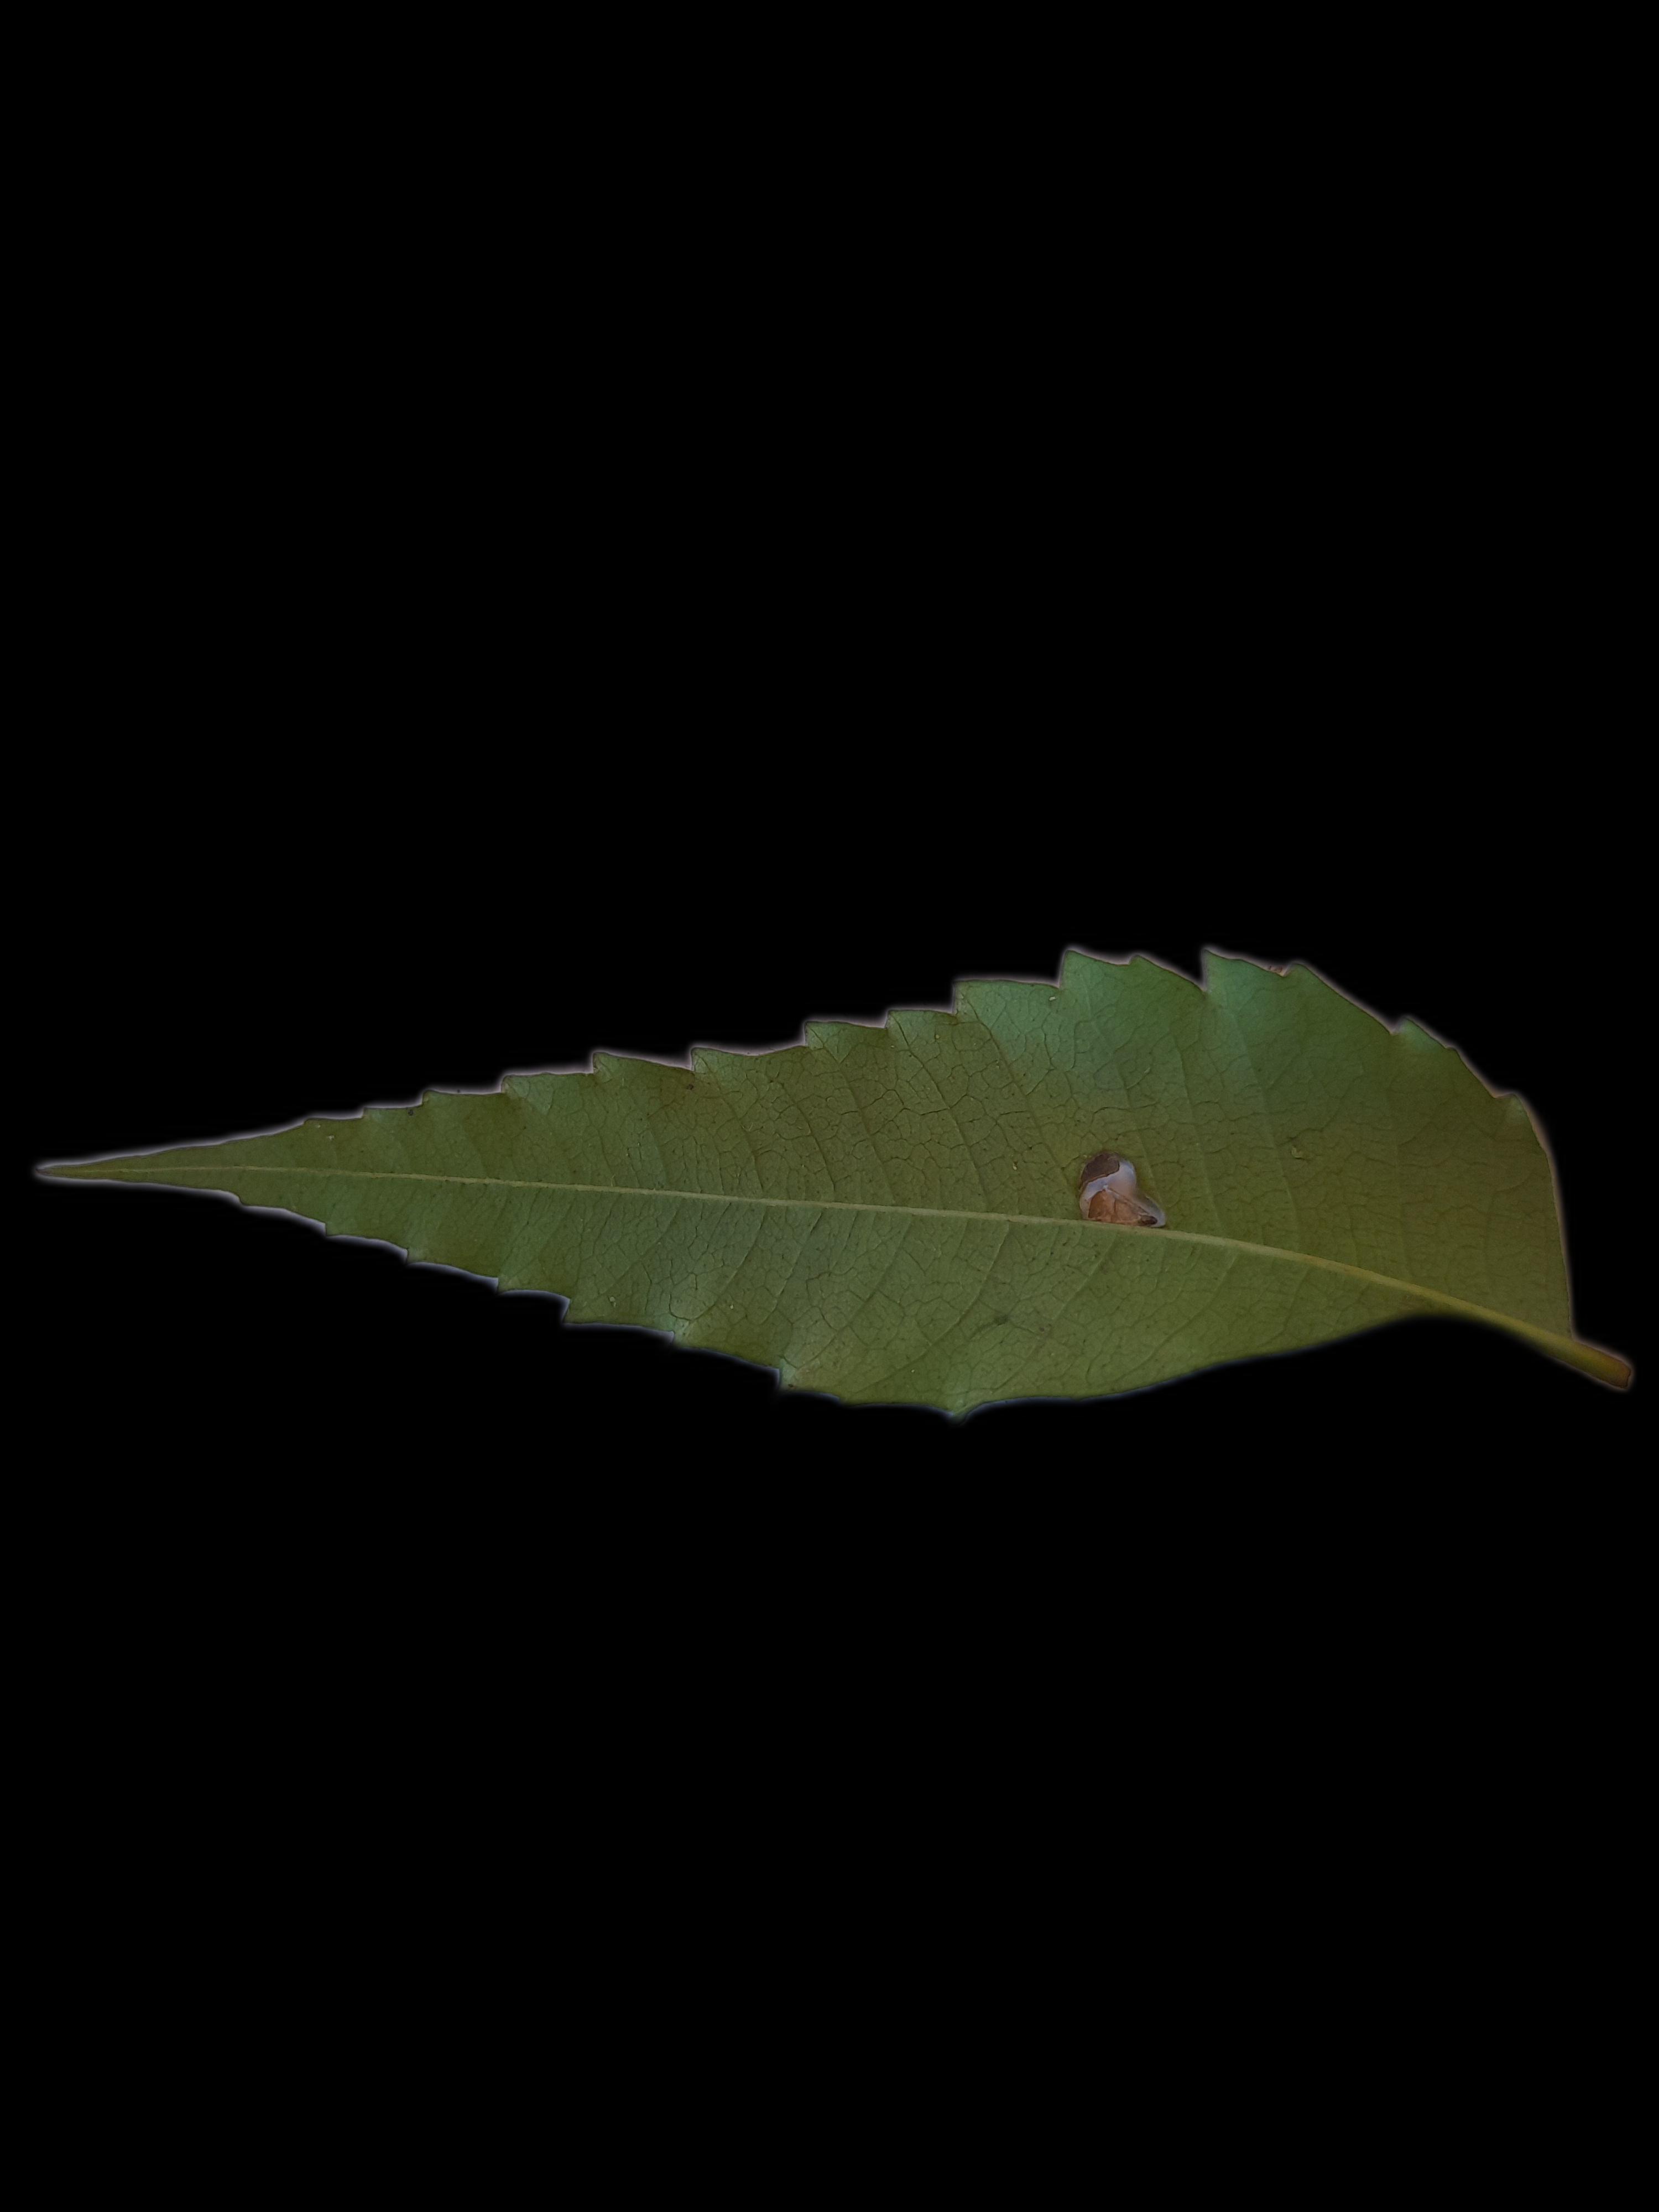
Plant: Neem